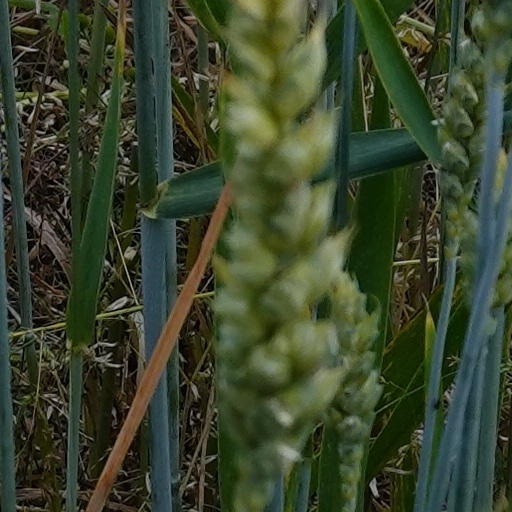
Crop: wheat